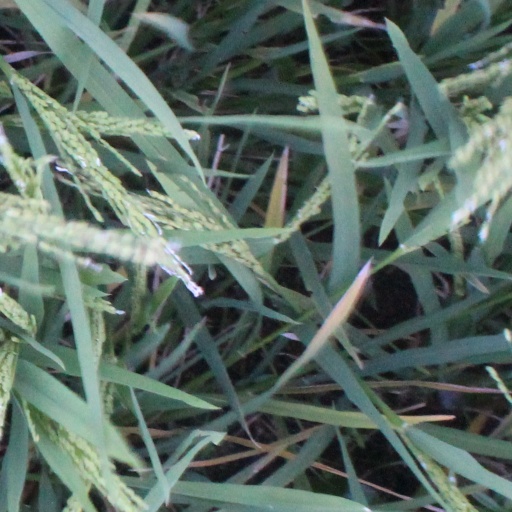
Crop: rice